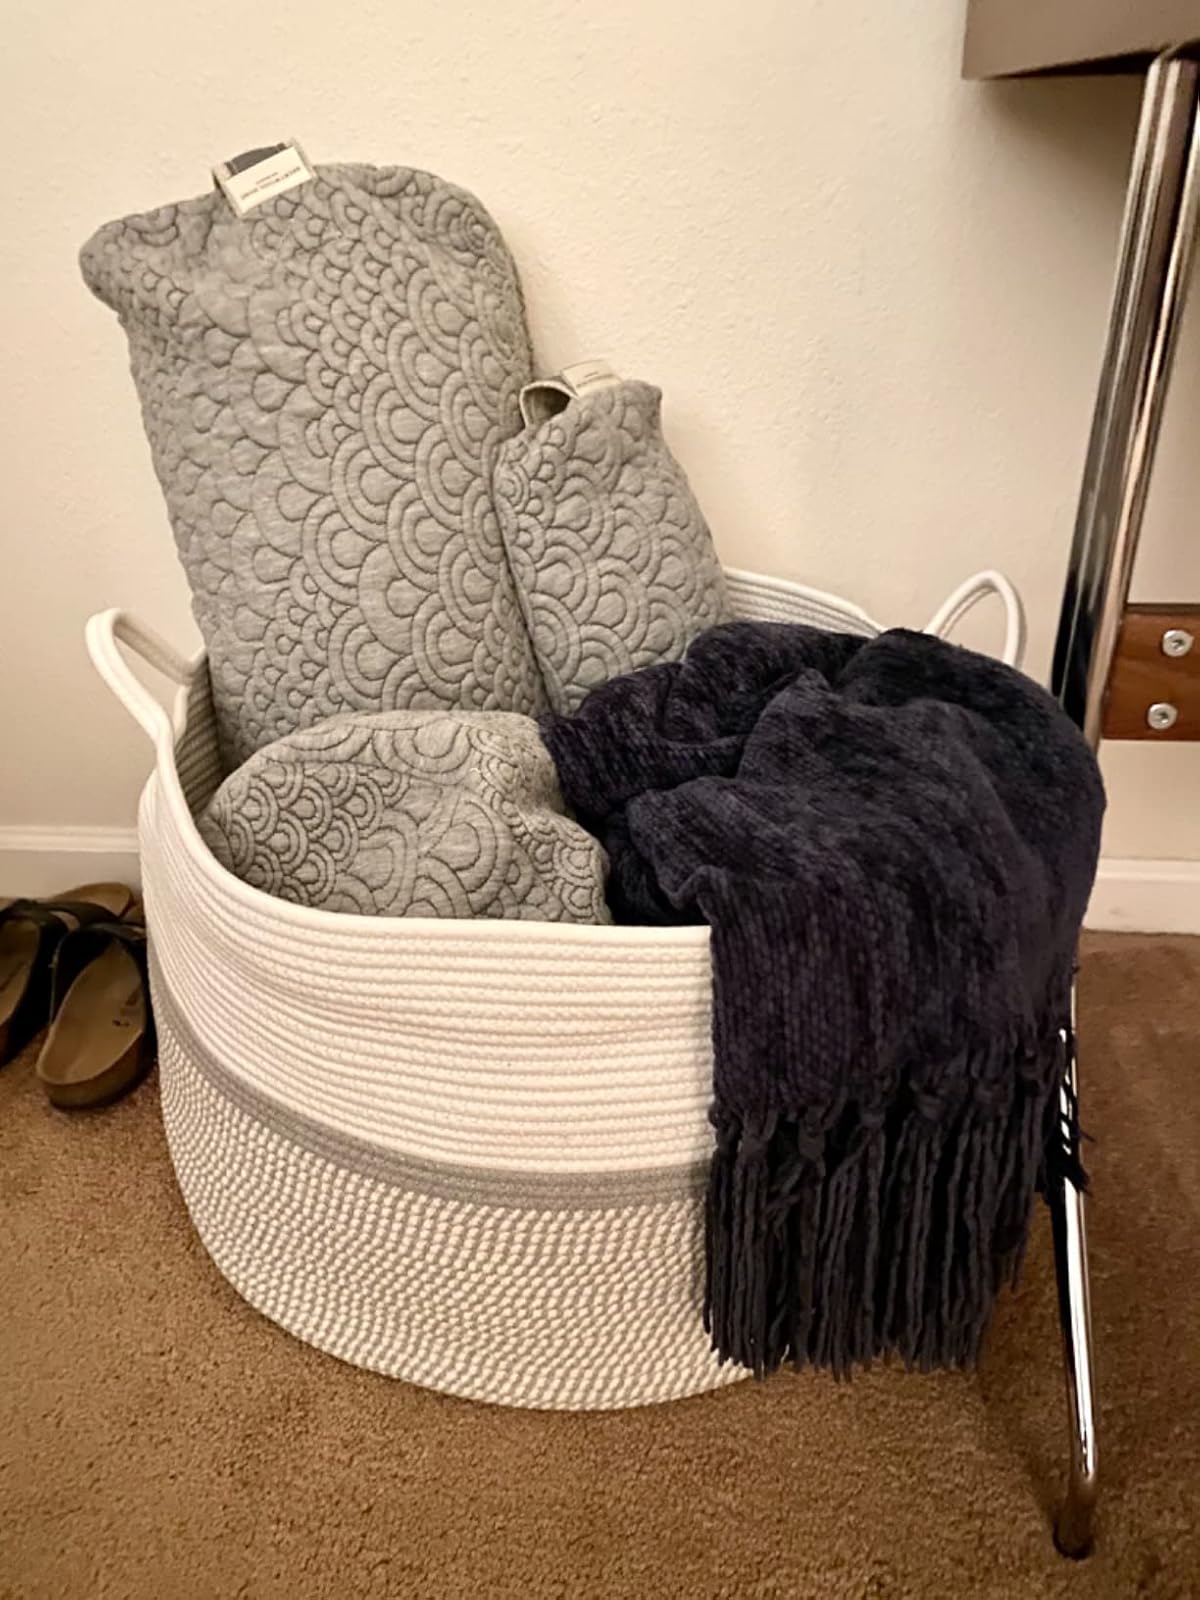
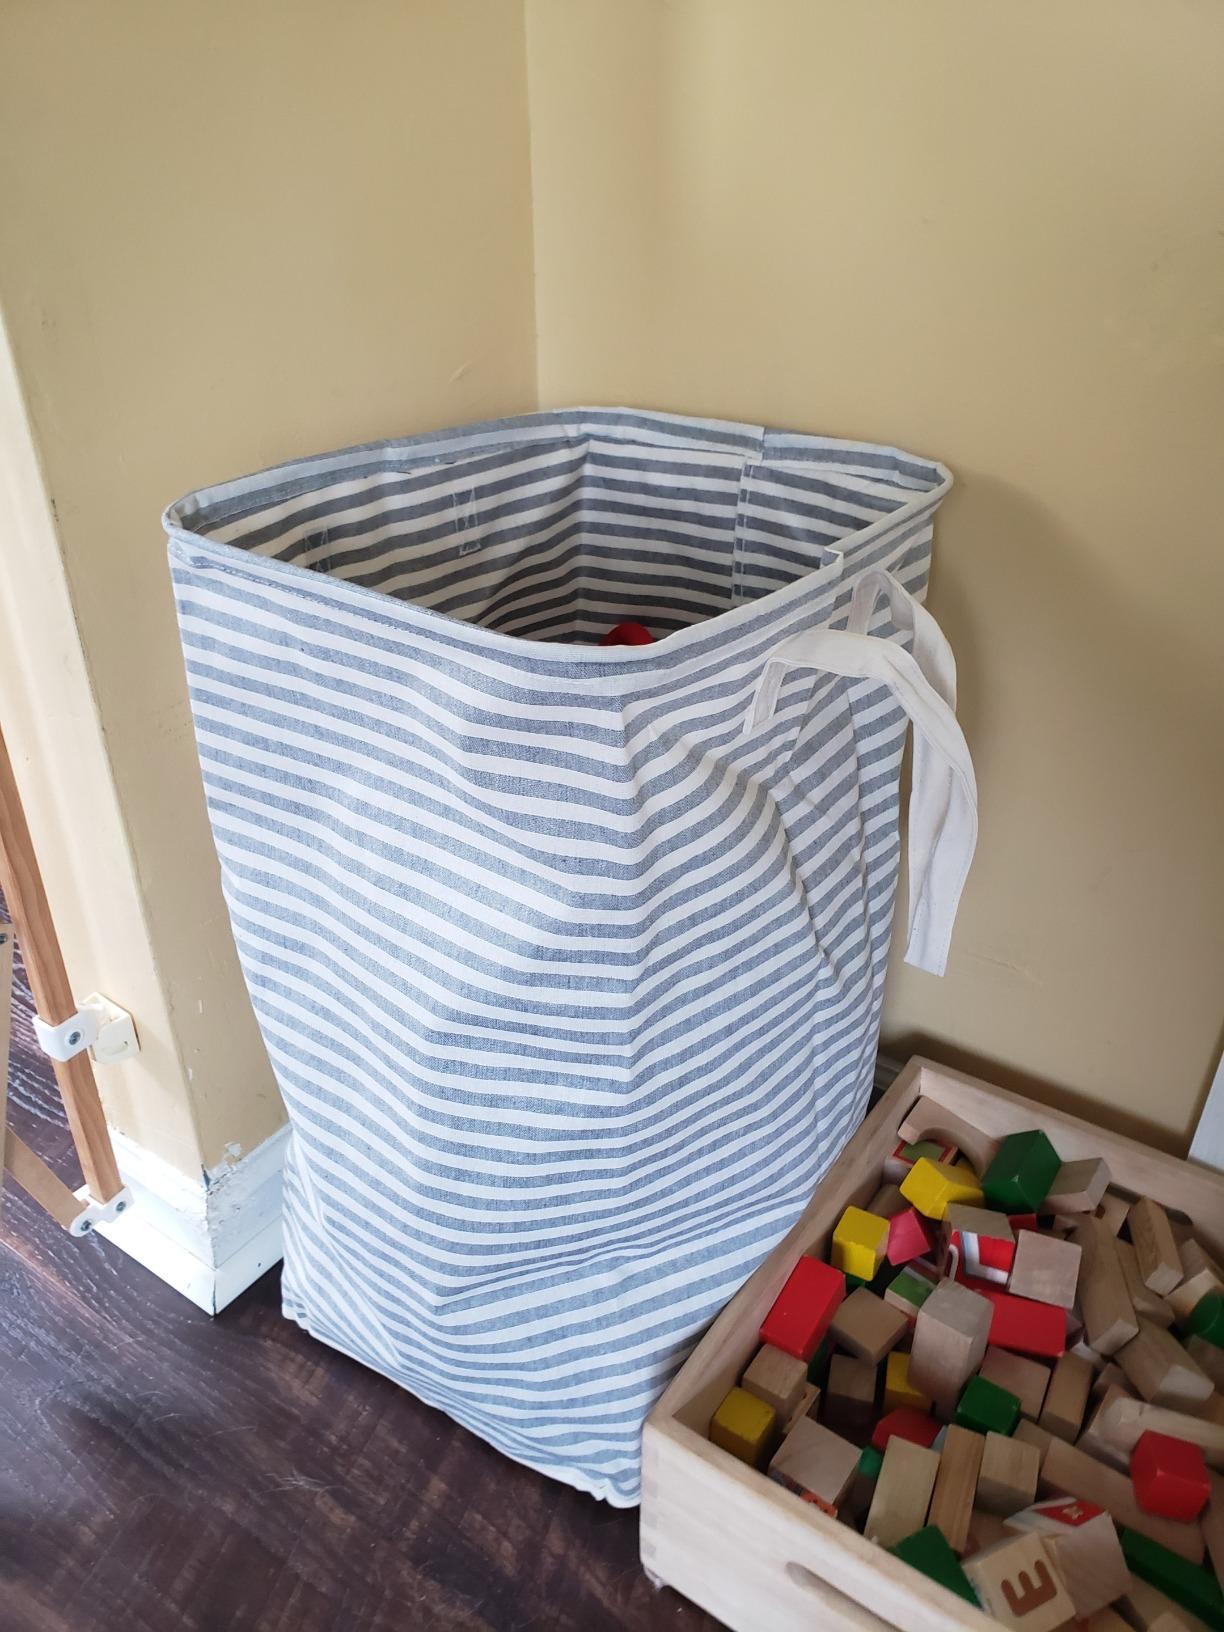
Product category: items_hamper
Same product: no